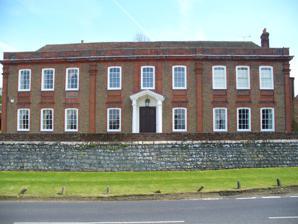
Building: Smiths Hall
Country: United Kingdom
Year built: 1719
Smiths Hall West façade of Smiths Hall Location within Kent General information Town or city West Farleigh Country England Coordinates 51°14′49″N 0°27′12″E / 51.246938°N 0.453444°E / 51.246938; 0.453444 Completed 1719 Smiths Hall , known as West Farleigh Hall from the early 20th century until the 1990s, is an 18th-century country house in West Farleigh , Kent. History A house on the site of Smiths Hall was owned by the Brewer family from the mid-15th century until 1762 when the house and estate was left by Jane Brewer to her cousin Rev. John Davis, Rector of Hamsey , East Sussex . Davis died in 1766 and the estate passed to his son Sir John Davis who sold it in 1774 to William Perrin. Perrin died in 1820. By 1838, the house was owned by Sir Henry FitzHerbert , son of Sir William FitzHerbert and his wife Sarah FitzHerbert (née Perrin, and probably William Perrin's niece). Around 1921, Henry Arthur Hannen son of the Baron Hannen was living in the hall. Buildings The current house was constructed in 1719 as recorded in the dated rainwater hoppers. It is two-storeys and brick-built with a plain tile roof. The main façade on the west side is nine bays wide arranged symmetrically around a central doorway. The pale red brick façade is divided by projecting brick pilasters of darker red rubbed bricks into three equal sized sections. The first floor has nine sash windows of twelve panes with curved tops - three in each section. the ground floor window arrangement repeats that of the first floor except that the central doorway replaces the central window. The windows on both floors are framed in dark red rubbed bricks with the central voussoir brick enlarged to appear as a keystone . Recessed panels of brickwork are placed beneath the windows on each floor. The dark red brick detailing continues up the façade past the cornice into the brick parapet . The central doorway is a pair of doors in a later 18th century porch with a modillioned open pediment . The doors are larger than the opening with the upper panels concealed behind a lowered lintel . The north and south side façades follow the pattern of the west façade but in red and grey brickwork, with pilasters at each side and the panelled parapet. The north façade is five bays wide with twelve pane sash windows on each floor constructed from a galletted ragstone plinth . The south façade has a brick plinth and the windows here are less regular with blocked windows on the west side at both levels and smaller six pane windows. A projecting bay fills the centre of the façade. The rear façade is divided by a central wing projecting eastwards which turns to the south to form the north and east sides of a courtyard. The rear of the main block has a cornice and two six pane windows. The central wing and its returns have six pane windows on the south side and twelve pane windows on the north side. Internally, the house has a two-storey timber panelled entrance hall with a balustraded timber gallery along the wall opposite the door supported by a large fluted Corinthian column. Steps lead up from each end of the gallery to the first floor. The gallery bridges the main stairs which extends into the central wing. Rooms on the ground floor and first floor off of the hallway feature 17th and 18th century panelling. A room to the rear of the ground floor has 18th century library shelving. The house is a Grade I listed building . A separate 18th century red and grey brick house in the garden that was formerly the coach house is listed Grade II as is the wall around the grounds. See also Grade I listed buildings in Maidstone References